Noli me tangere

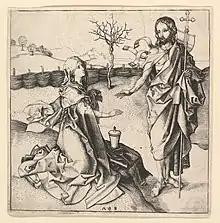
Engraving by Martin Schongauer, 15th century

The words are a popular trope in Gregorian chant. The supposed moment in which they were spoken was a popular subject for paintings in cycles of the "Life of Christ" and as single subjects, for which the phrase is the usual title.